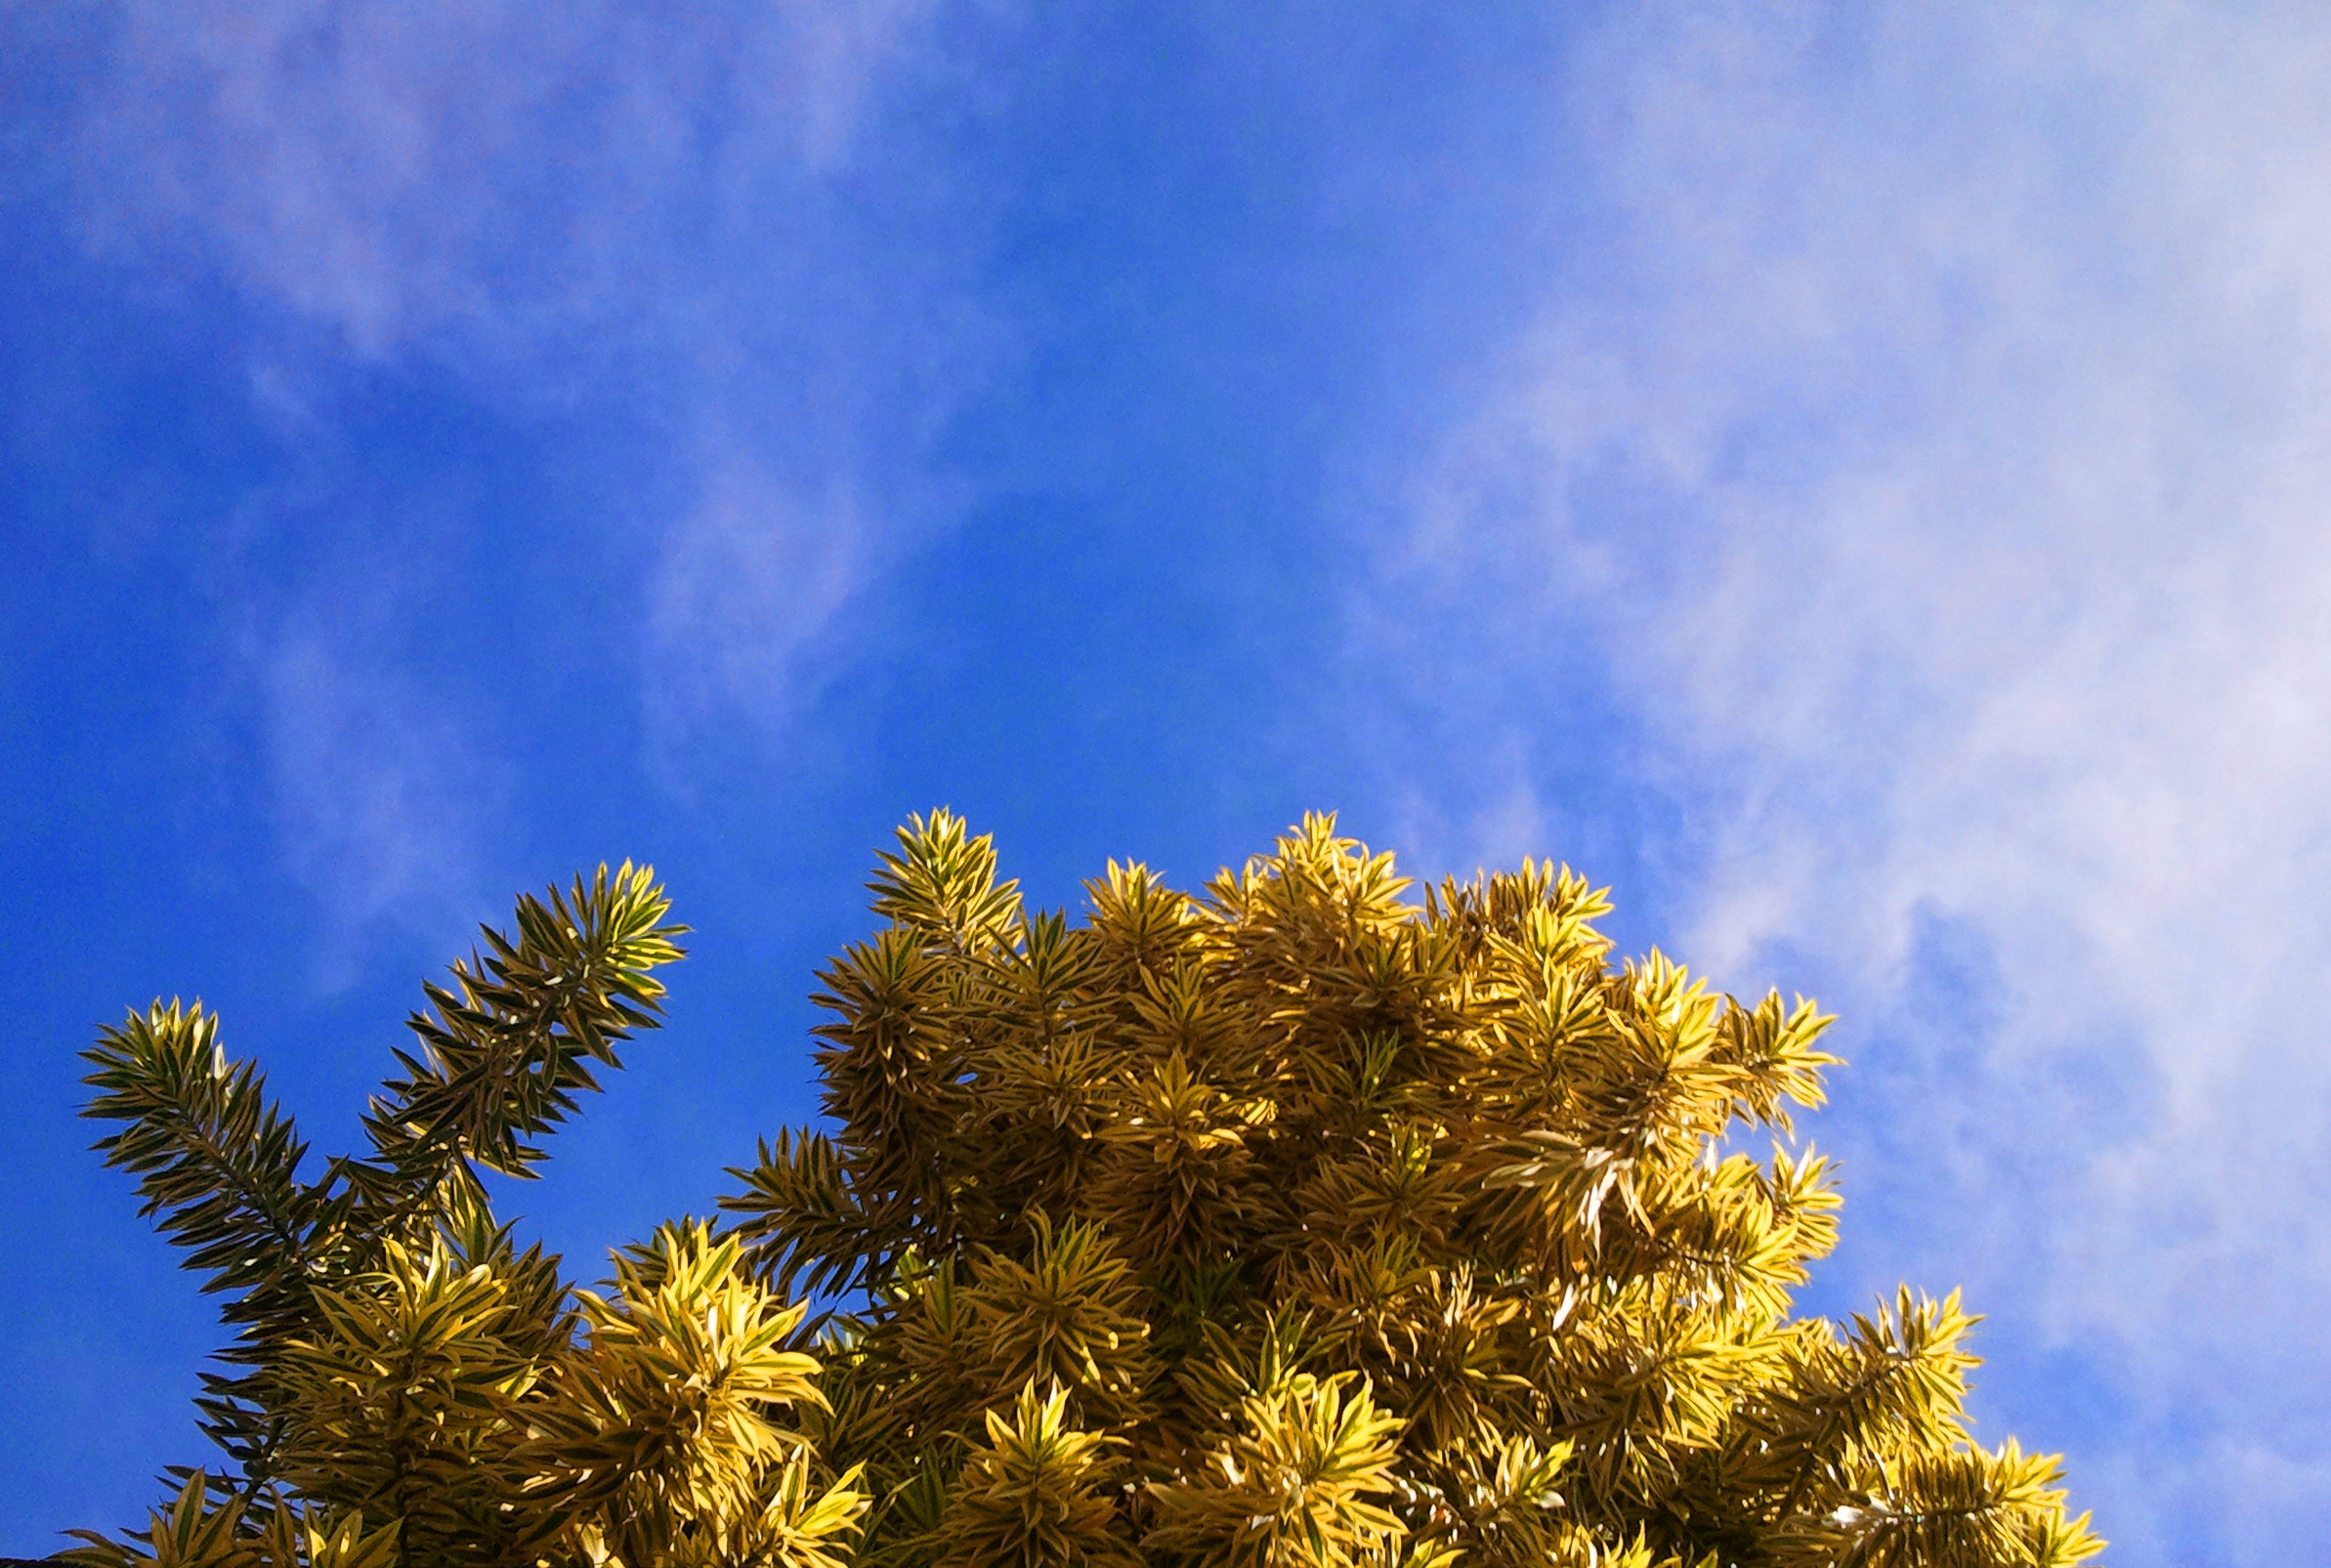
tree, nature, branch, cloud, plant, sky, sunlight, morning, leaf, flower, dusk, foliage, canopy, blue, flora, leaves, clouds, ecosystem, meteorological phenomenon, woody plant, dispersed